Yusuf al-Asir

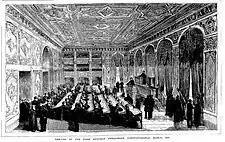
The first session of the Ottoman Envoy Council in 1877.

Upon returning to his hometown, al-Asir commenced delivering lectures to students at the Kheikhia Mosque. However, after a few months, he discerned that his lectures did not resonate with his local audience and that there was no viable avenue for disseminating his knowledge in his town. Consequently, he resolved to abandon this endeavor.